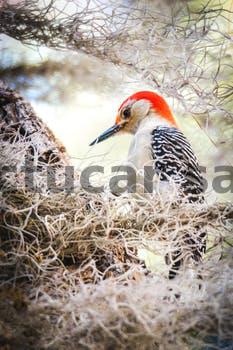
Label: Watermark